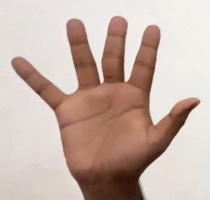
ASL sign: 5